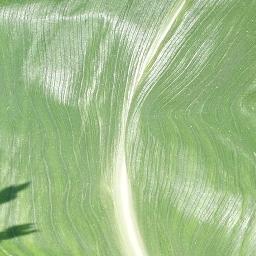
Label: Corn_(Maize)___Healthy